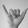
ASL letter: Y